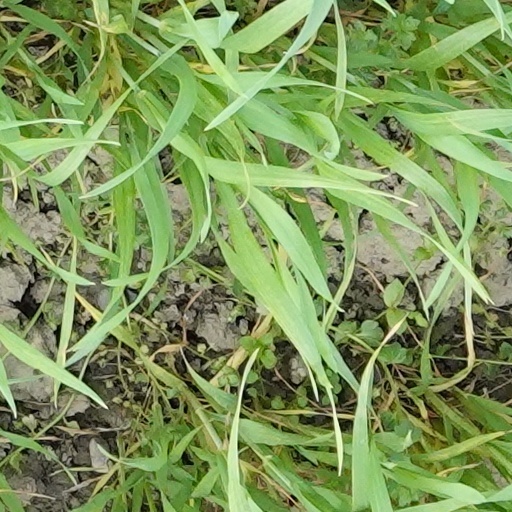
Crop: wheat